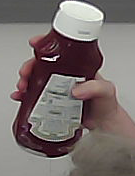
Product: heinz_ketchup